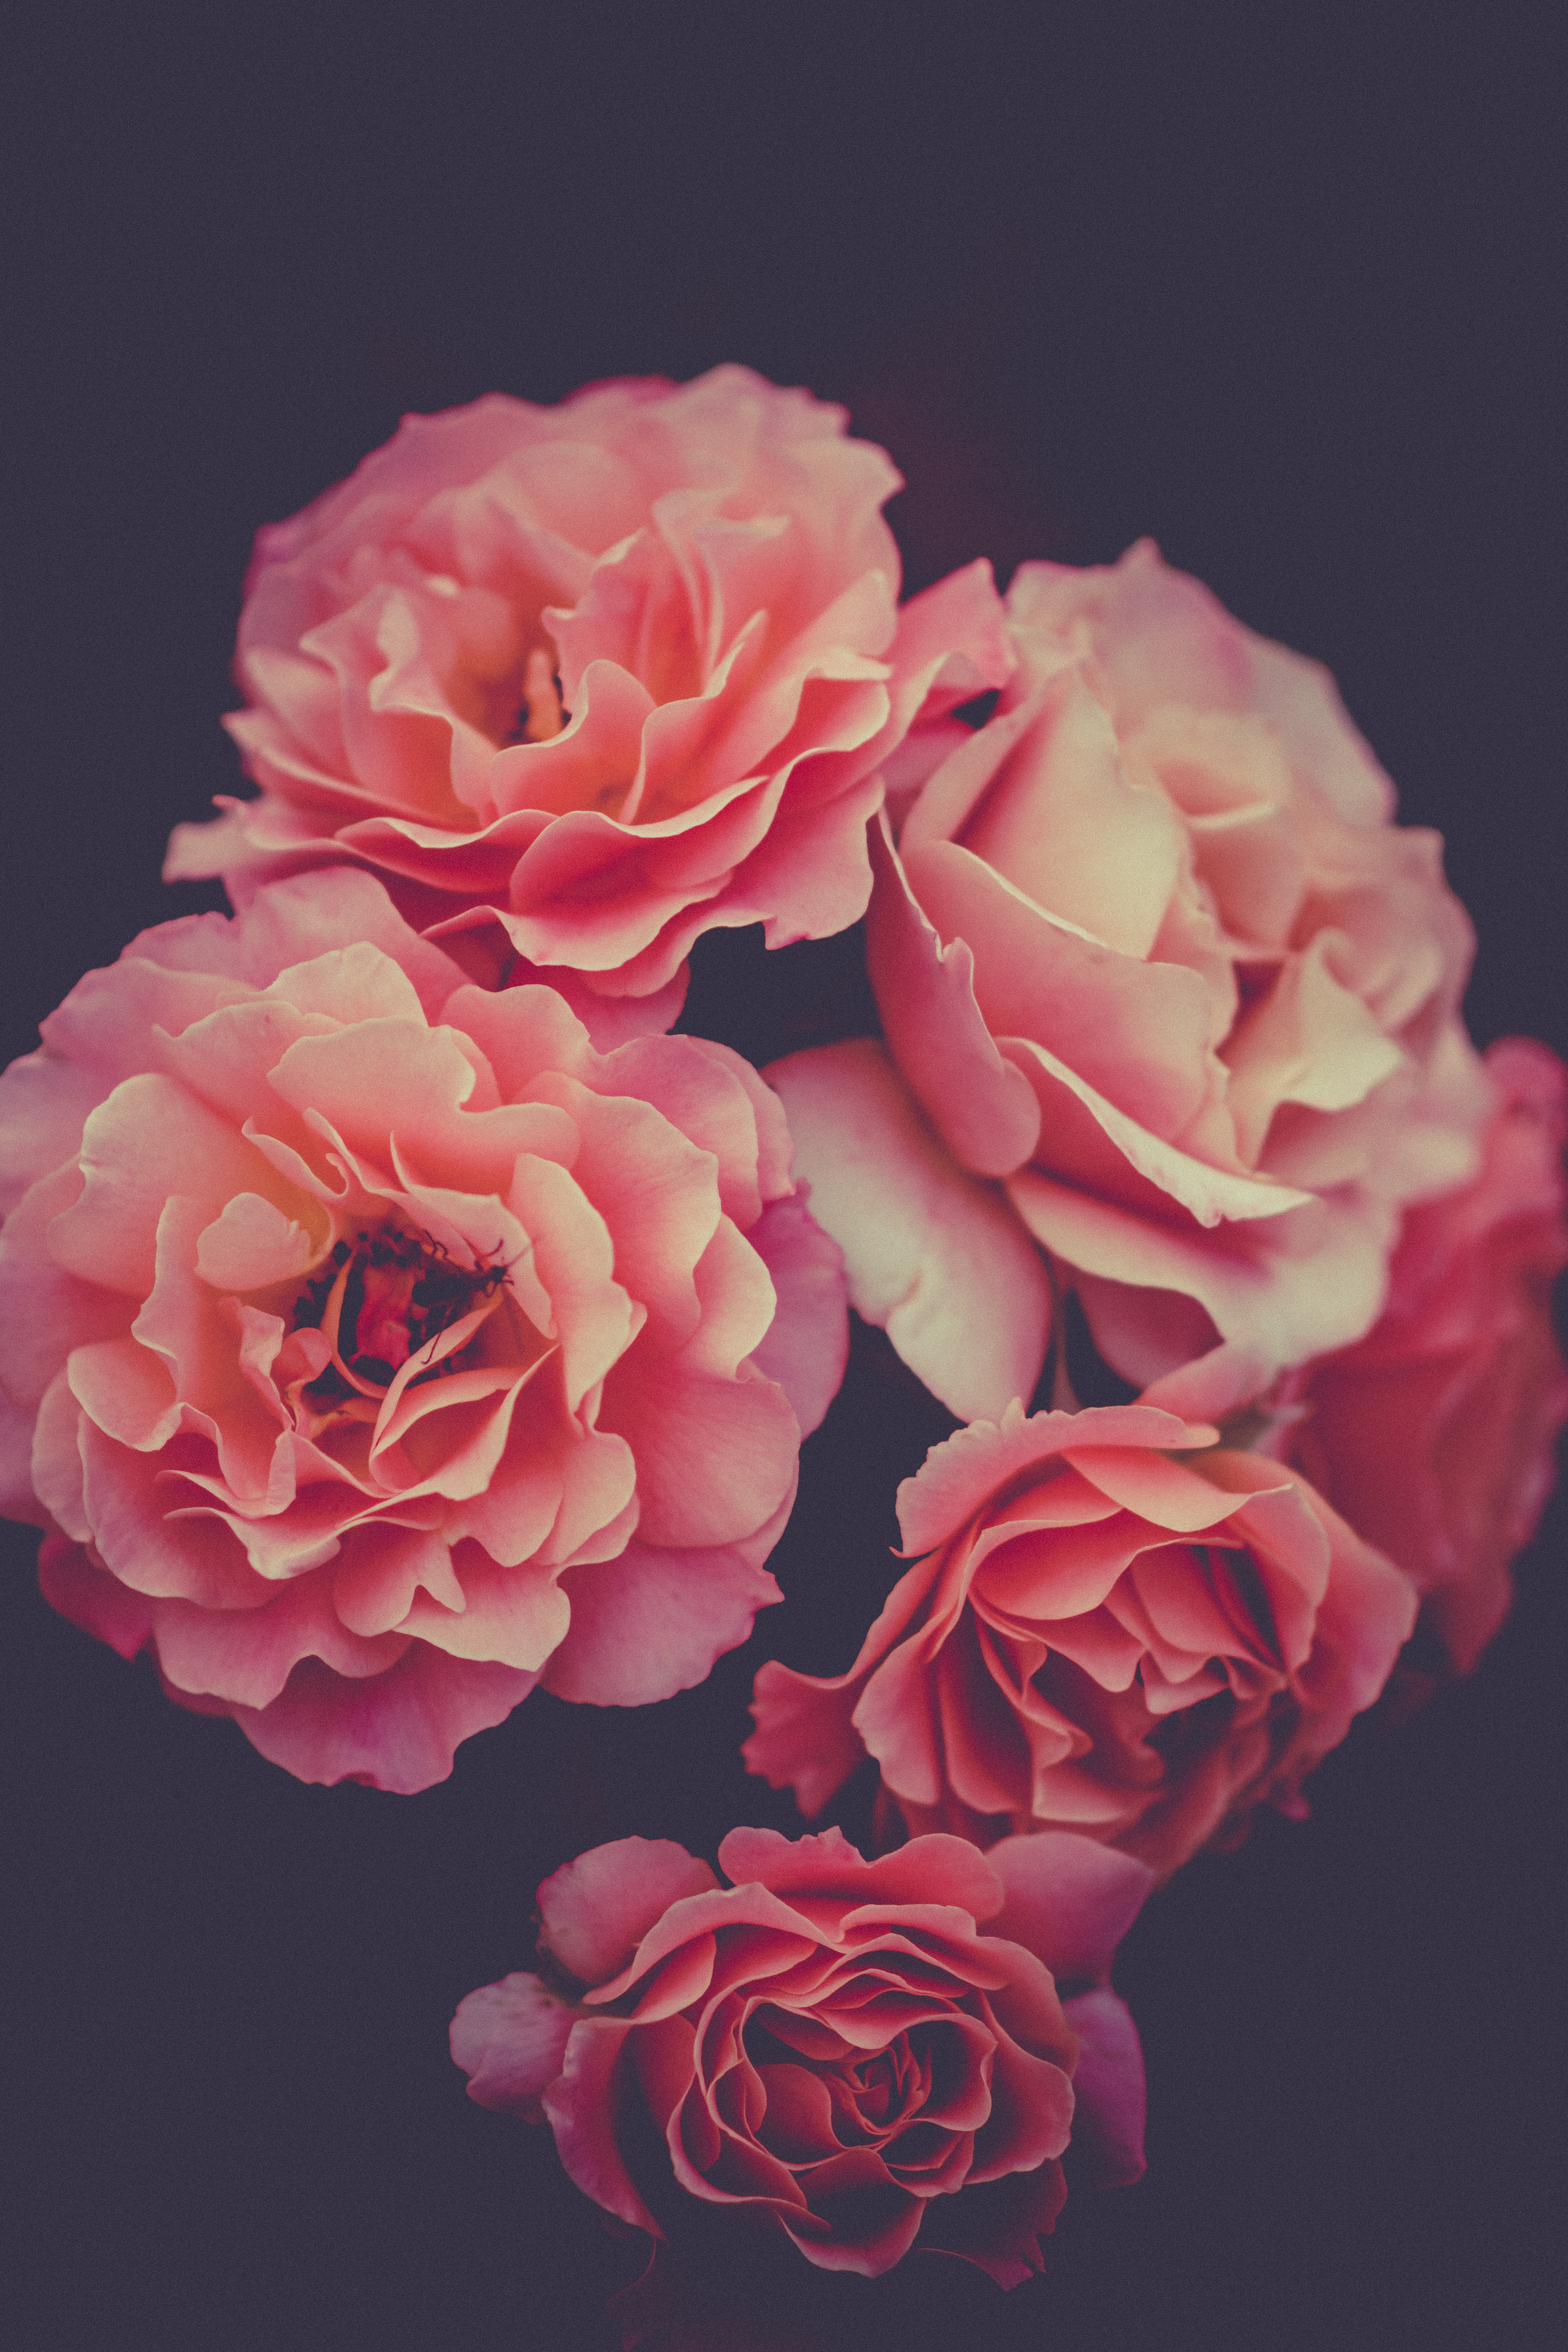
flower, pink, plant, red, garden roses, rose, rosa centifolia, floribunda, land plant, petal, flowering plant, rose family, macro photography, cut flowers, peony, floristry, flower bouquet, rose order